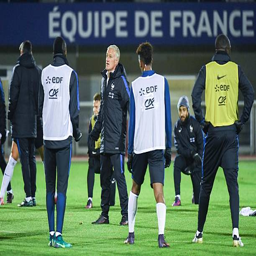
coach during training session of the french national team .